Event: Nepal Earthquake
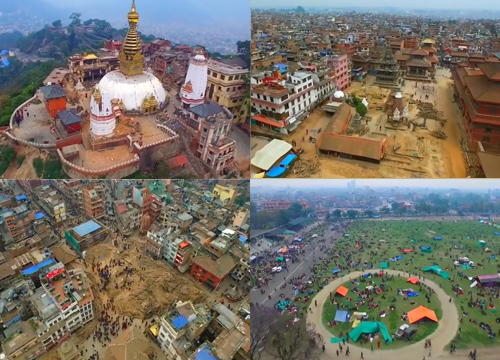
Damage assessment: no_damage